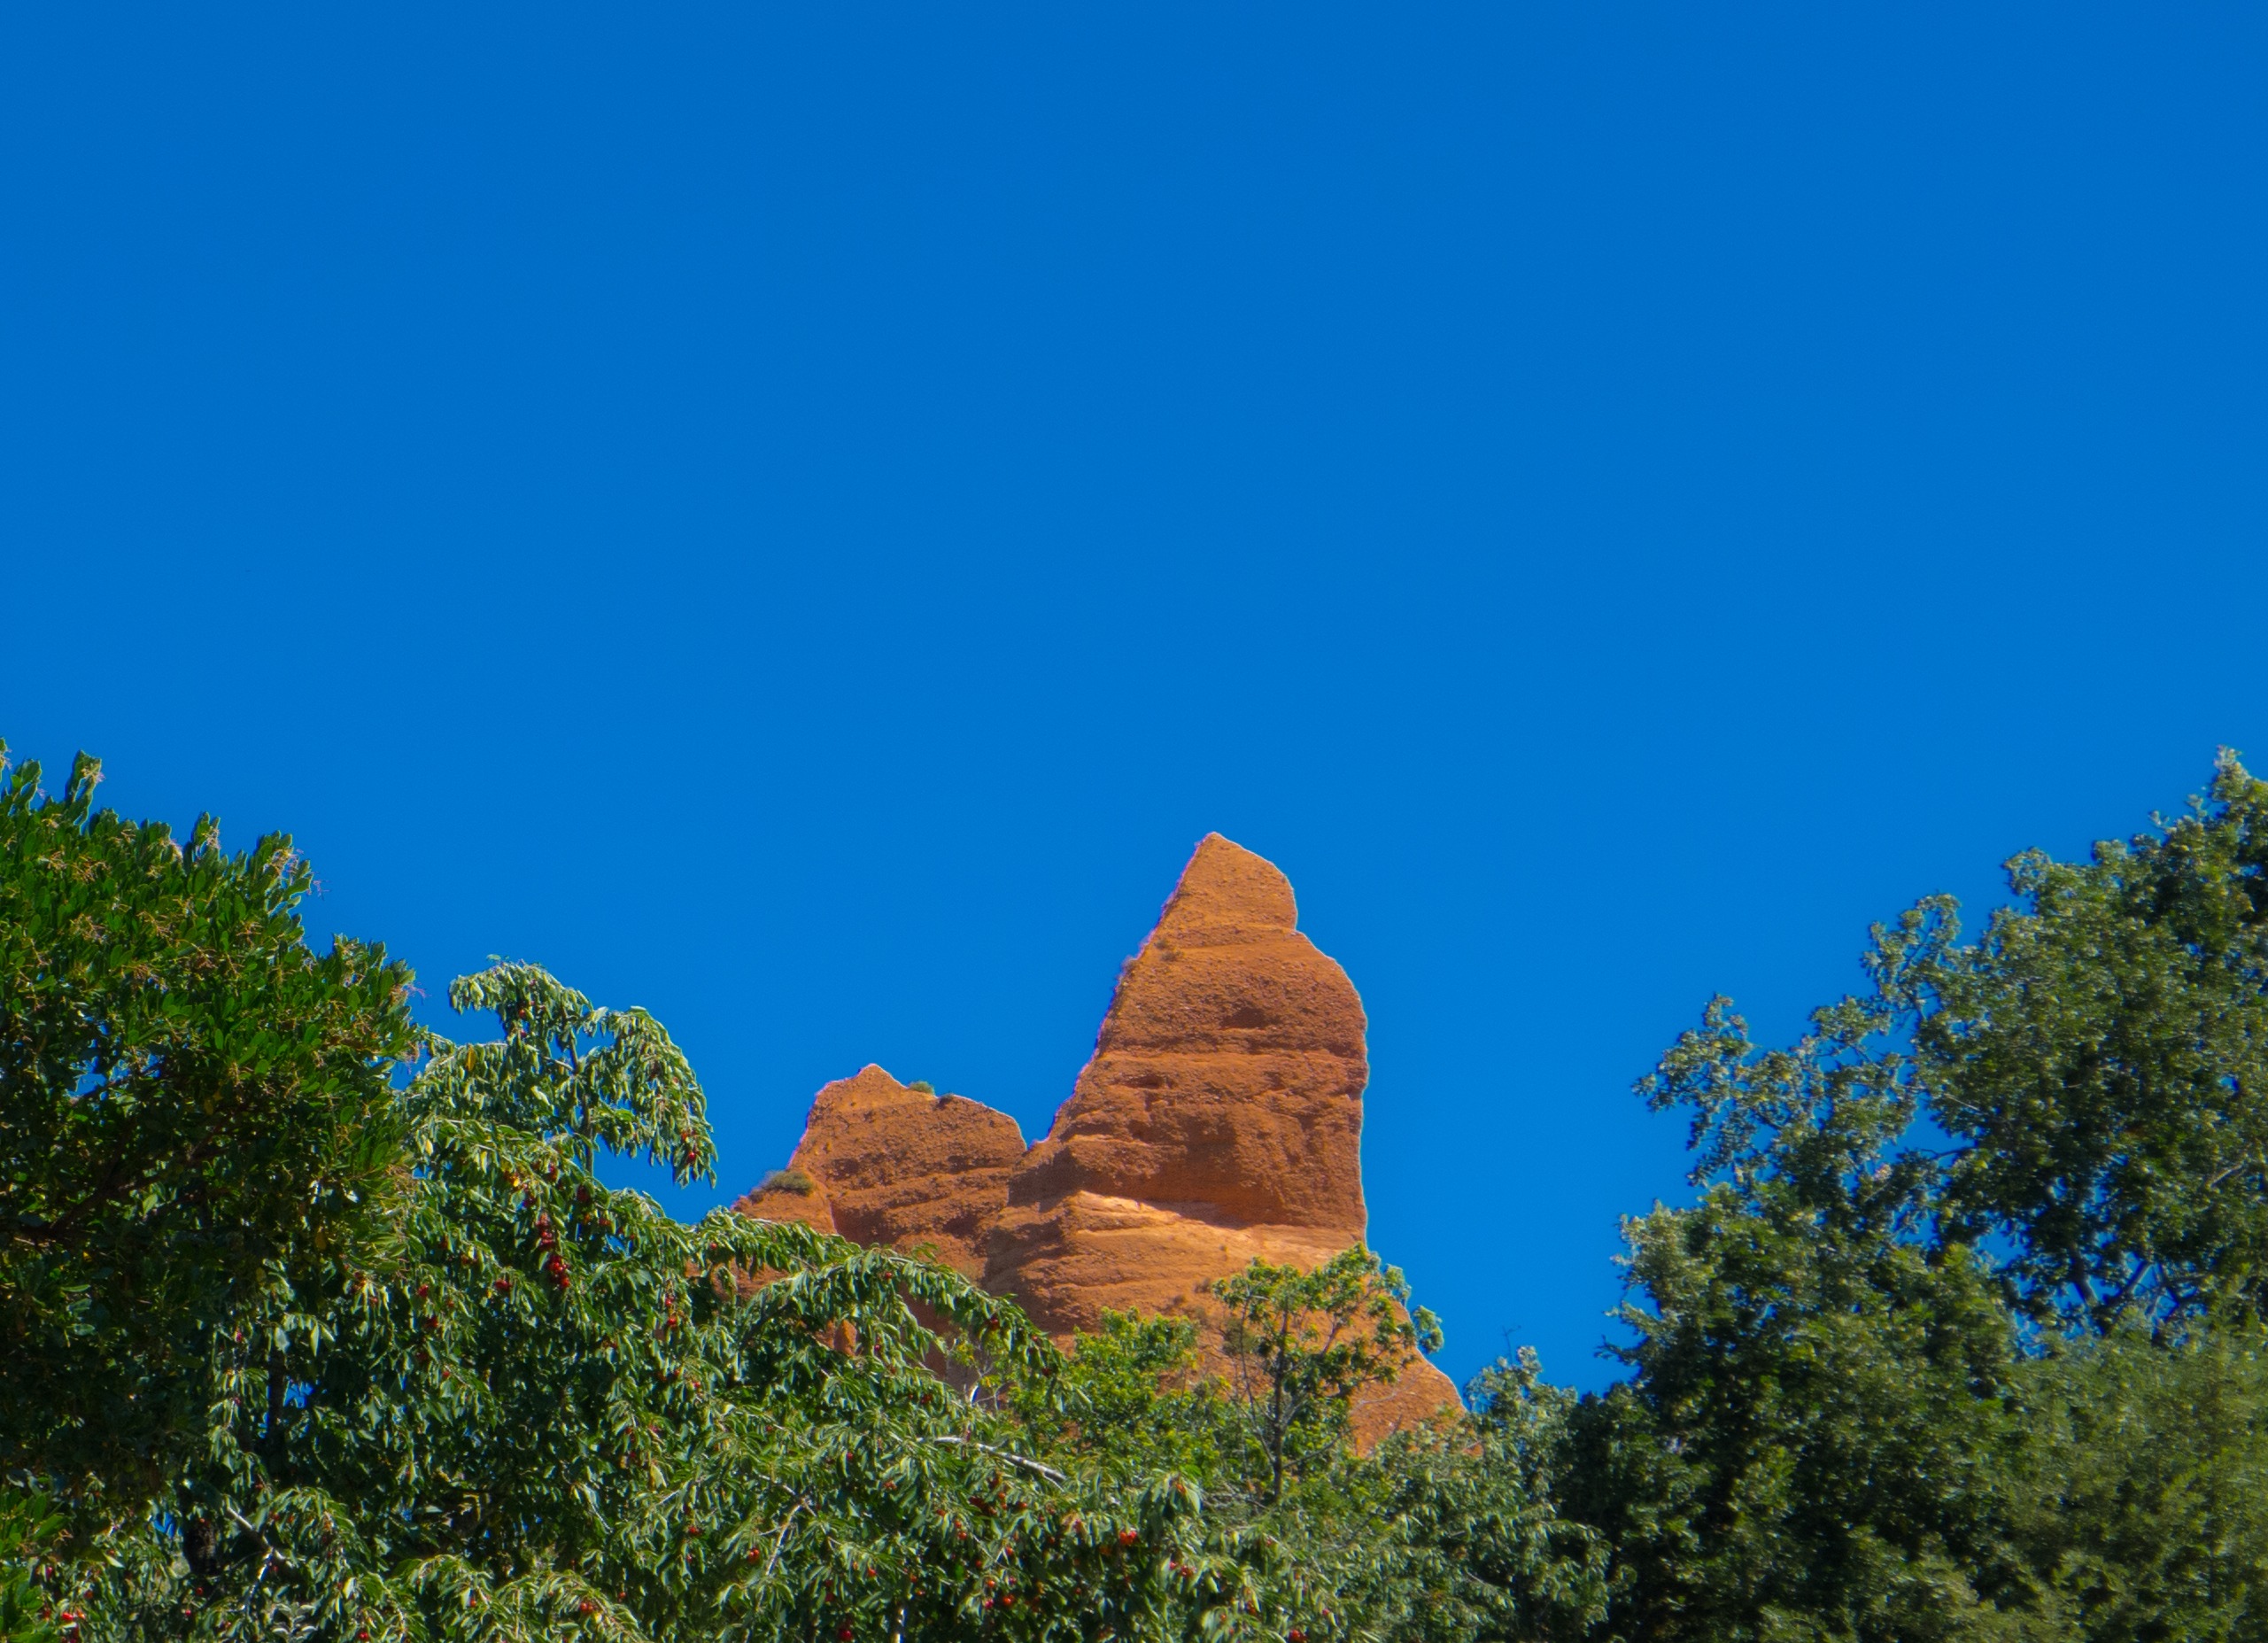
landscape, mountain, sky, hill, monument, spring, color, landmark, colorful, mountains, ecosystem, biome, las medulas